Describe the emotion expressed in this image:  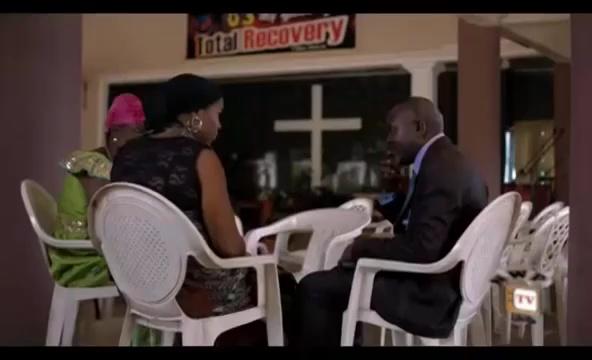
This person displays Pain, valence and arousal with low intensity.